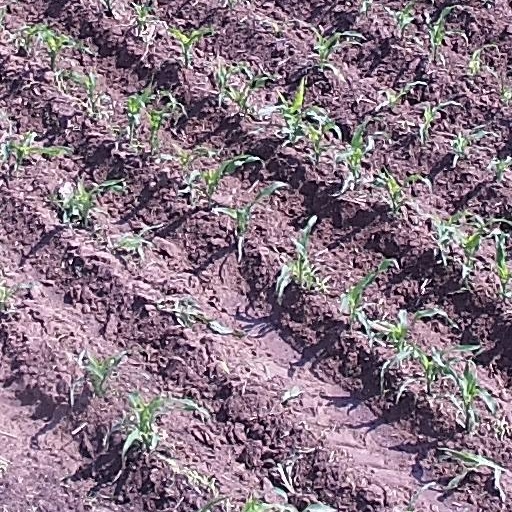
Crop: maize; corn